Portuguese Navy

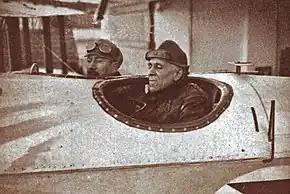
Lieutenant-Commander Sacadura Cabral and Captain Gago Coutinho in the cockpit of the Fairey III seaplane "Lusitânia", at the departure for the first aerial crossing of the South Atlantic

In the beginning of the World War I, the Portuguese fleet included five cruisers, one "aviso" (sloop-of-war), one destroyer, one submarine, 12 gunships, seven river gunboats, four torpedo boats, two training ships and other seven armed vessels. During the war, two additional destroyers, three submarines and three gunships would be received. A number of liners, cargo ships, trawlers and tugs would be mobilized and fitted for naval service, these including three auxiliary cruisers, one hospital ship, four transport ships and more than 20 naval trawlers (patrol boats and minehunters). The Portuguese Naval Aviation as well as its Lisbon Naval Air Station would be created in 1917, receiving more than 25 seaplanes during the wartime.